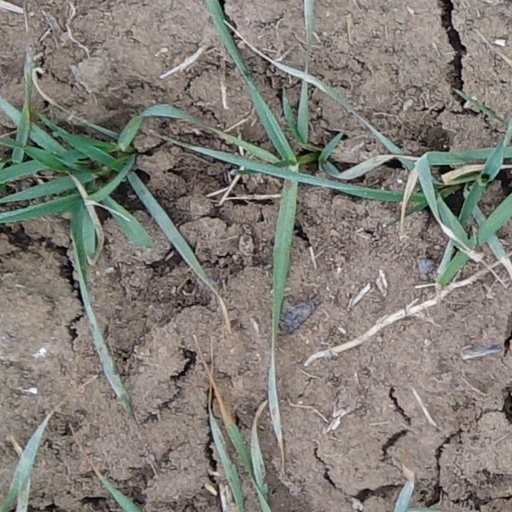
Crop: wheat